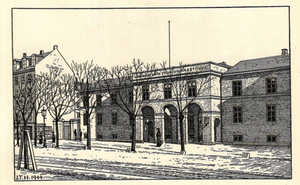
Københavns Amts Ting- og Arresthus
Kjøbenhavns Amts Ting- og Arresthus samt Tvangsarbejdsanstalt.